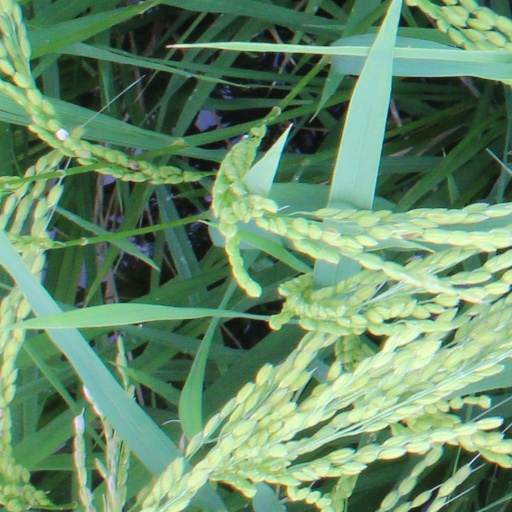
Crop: rice